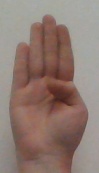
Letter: kaaf